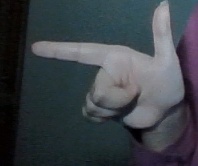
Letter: yaa